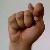
The image shows a hand gesture representing the letter 'T' in Indian Sign Language.